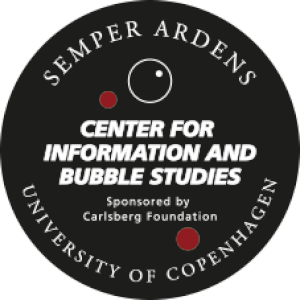
Center for Information og Boblestudier
Cibs
Center for information og Boblestudier er et tværfagligt forskningscenter, ledet af professor i formel filosofi Vincent F. Hendricks og støttet af Carlsbergfondet.